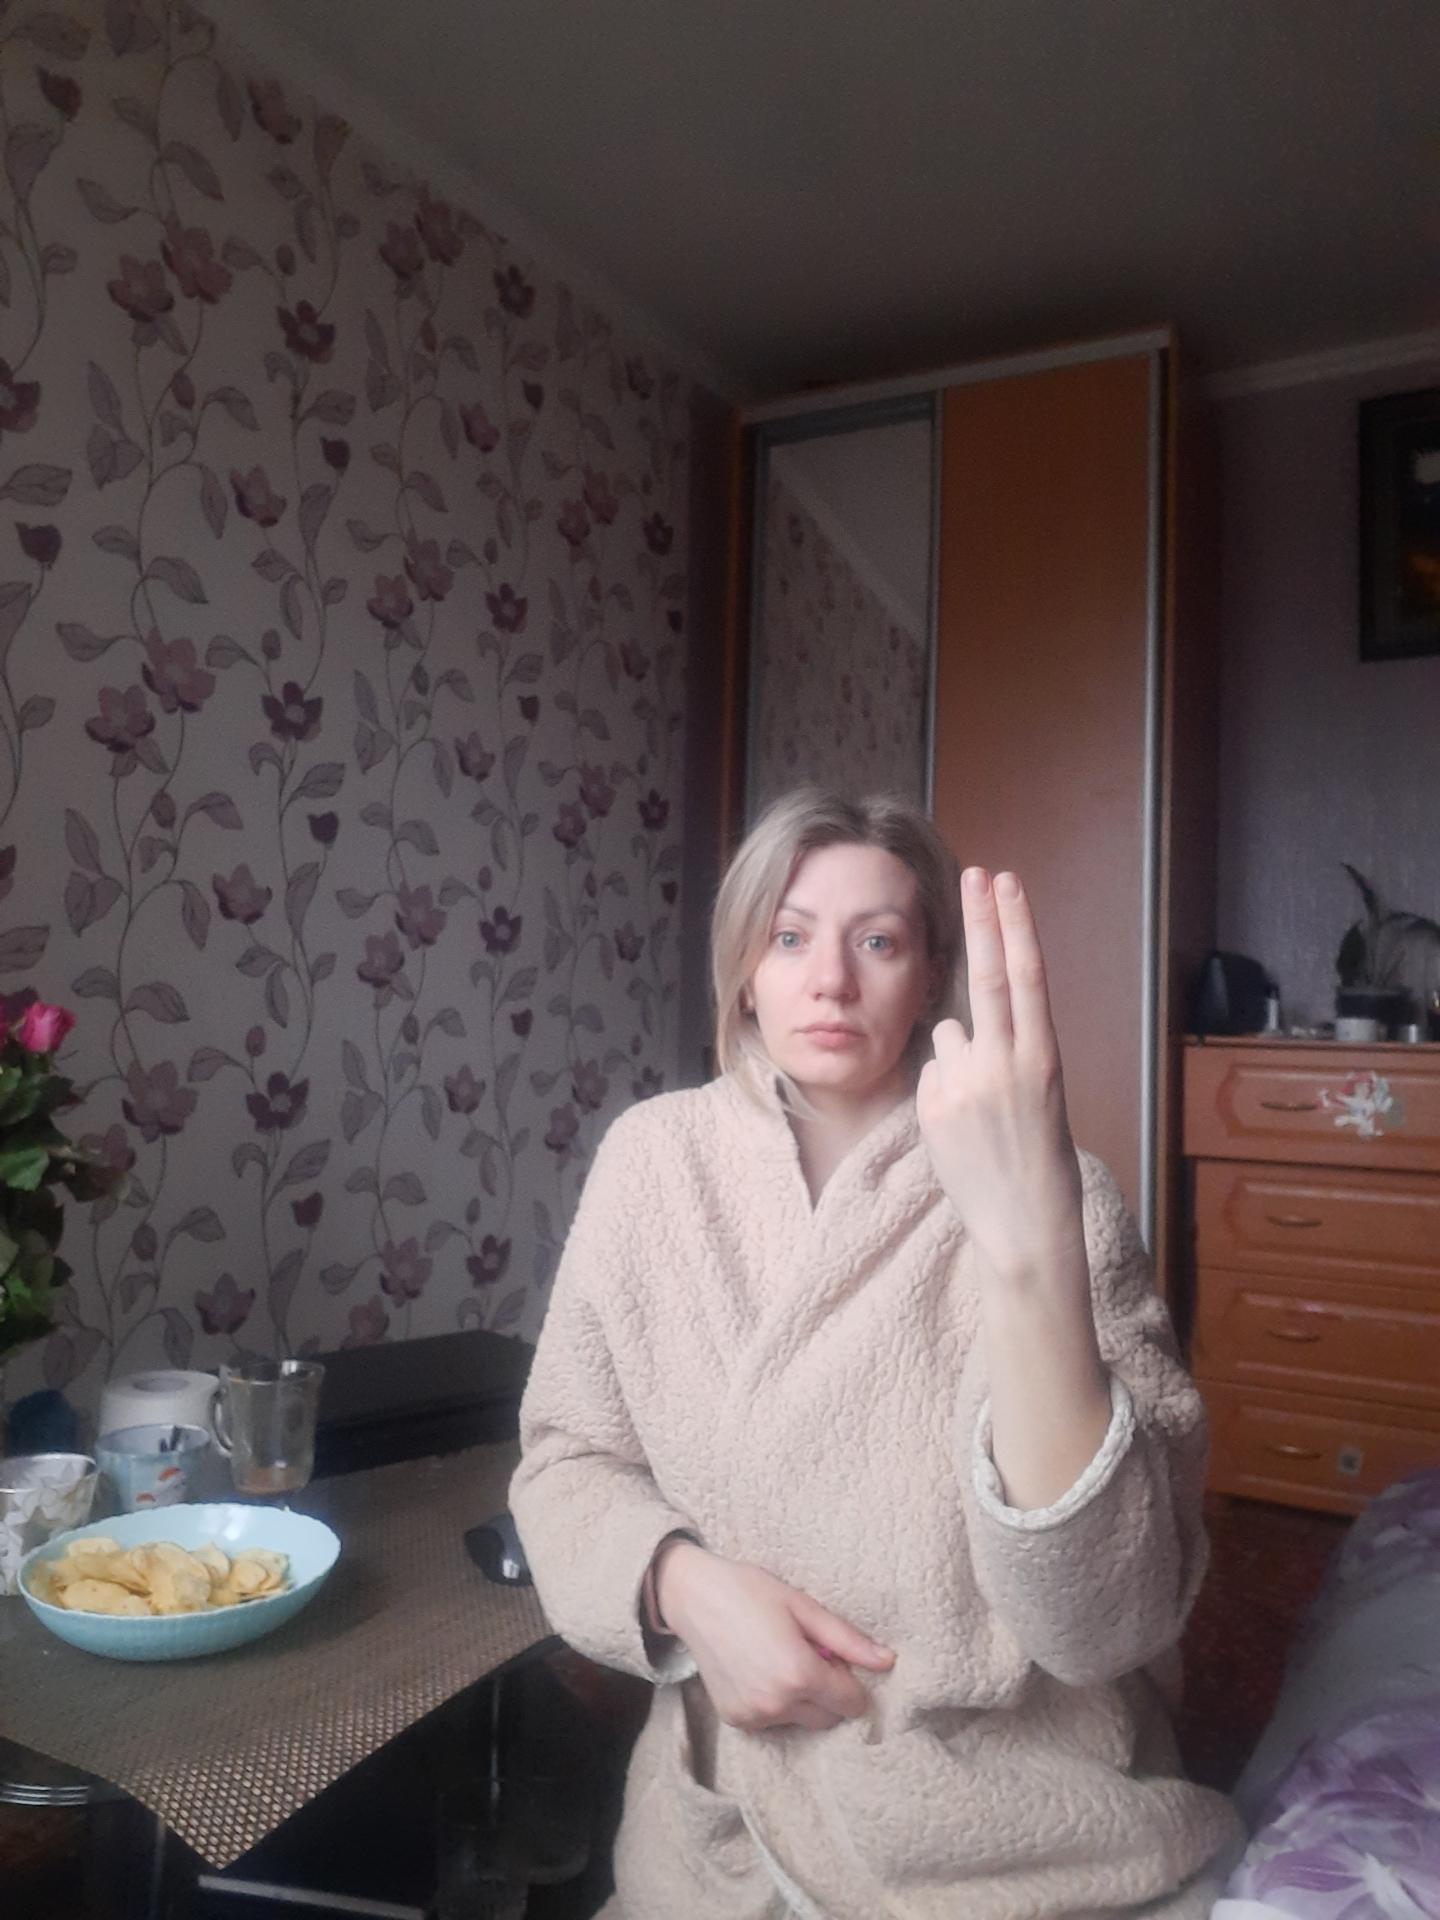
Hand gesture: two_up_inverted